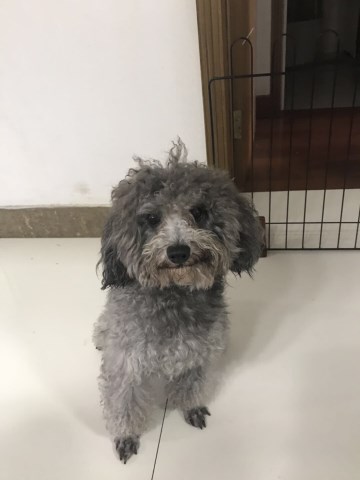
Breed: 7449-n000128-teddy